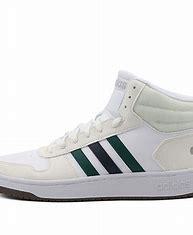
Brand: adidas
Model: NEO Hoops 2 Skate